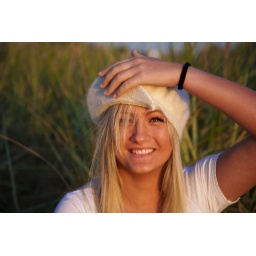
Kristy holds her hat in the grassy sand dunes.